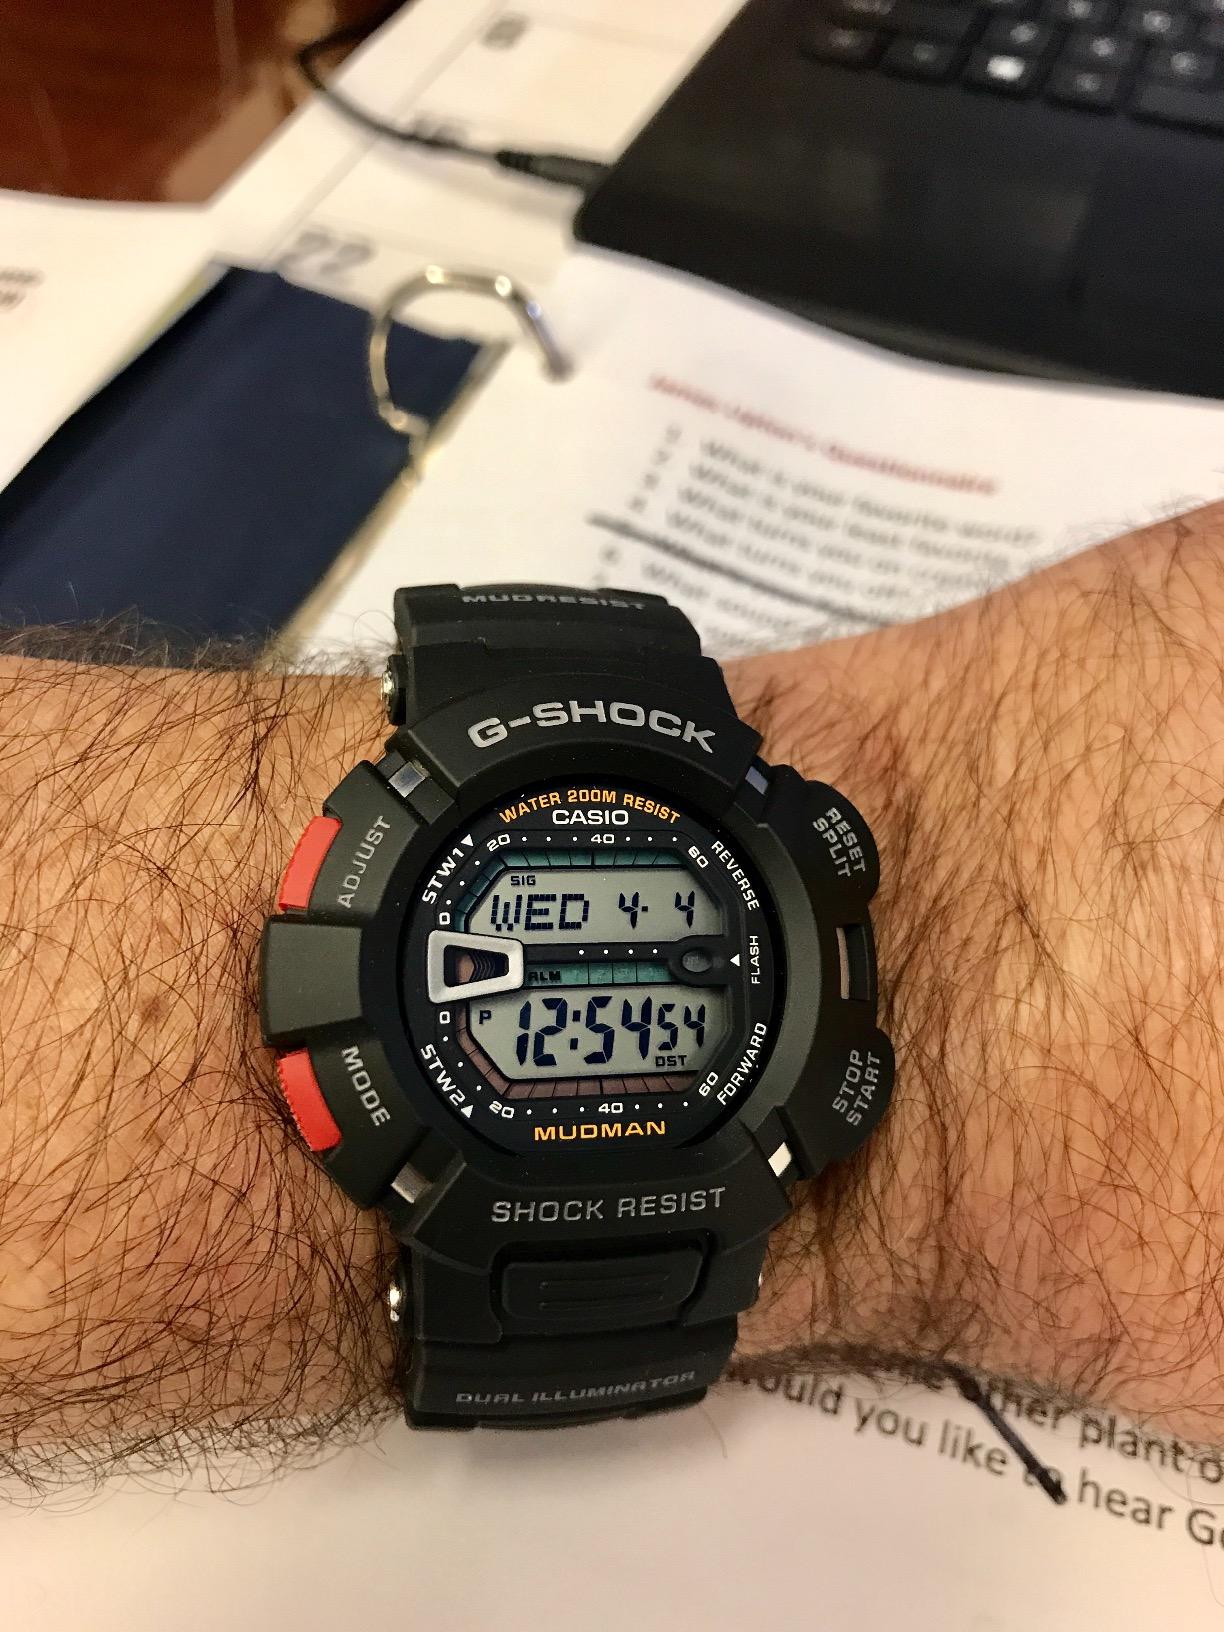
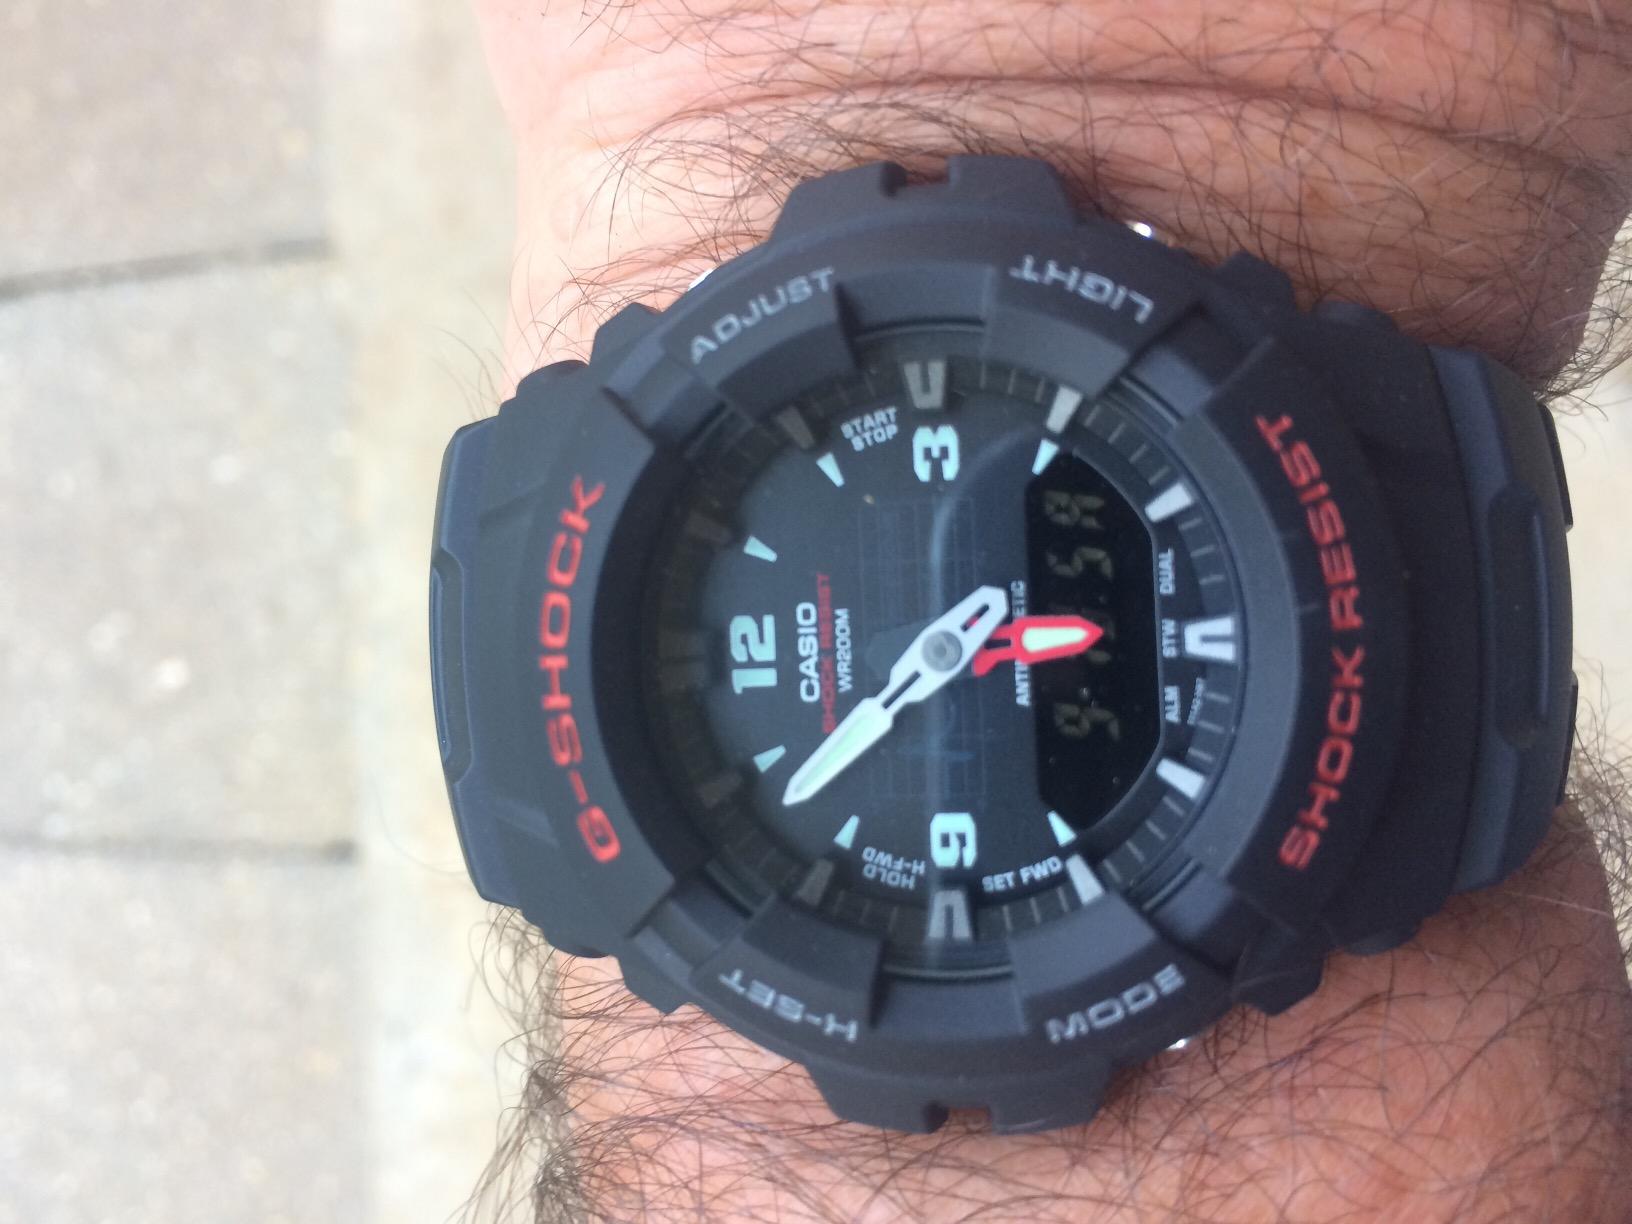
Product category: accessories_watch
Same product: no